Sir David Hoare, 9th Baronet

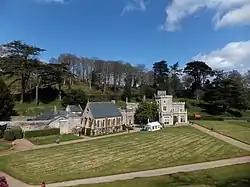
Luscombe Castle

From 1965 to 1978, Hoare was married to Mary Cardew; they had one son, Simon. In 1984, he married Virginia Menzies.